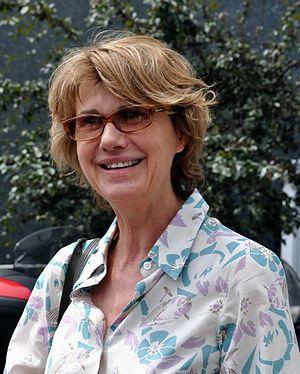
Miou Miou